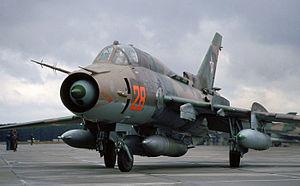
Le Soukhoï Su-17 est un avion d'attaque au sol soviétique dérivé du Soukhoï Su-7 et doté d'une aile à géométrie variable. Il a été construit à 2 867 exemplaires entre 1969 et 1990, dont 1 165 exportés dans quinze pays différents sous les désignations de Su-20 et Su-22. Il a été retiré du service actif en Russie en 1998, mais figure encore actuellement dans l'inventaire de plusieurs autres forces aériennes.